Ørestad

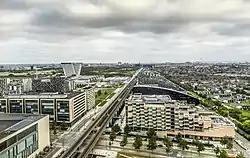
Panorama of Ørestad

Ørestad has a thoroughly planned infrastructure, which apart from the metro includes the Øresund Railway and motorway, with proximity to Copenhagen Airport and the nearby Øresund Bridge. The regional Oresundtrains reach Copenhagen Airport in six minutes, Copenhagen Central Station in seven, and take 29 minutes to Malmö Central Station. Ørestad has once been promoted as "the largest crossroad in Scandinavia".